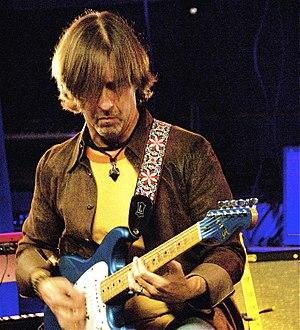
Dean Brown est un guitariste américain de jazz fusion et musicien de studio.